Peter Bethlenfalvy

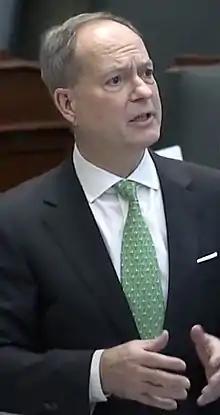

Peter Bethlenfalvy is a Canadian businessman and politician who has been the finance minister for Ontario since December 31, 2020. Bethlenfalvy has sat in the Ontario Legislature as the member of Provincial Parliament (MPP) for Pickering—Uxbridge since the 2018 Ontario provincial election, representing the Progressive Conservative (PC) Party. He served as President of the Ontario Treasury Board from 2018 to 2021.